Cricketsonde

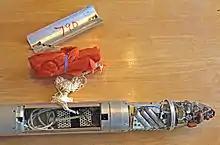
Nose section of the Cricketsonde rocket with nose and payload covers removed. Telemetry and sensor electronics along with recovery parachute shown.

The rocket was able to be recovered as the recovery section contained a 5-foot parachute, to which the entire rocket was attached. After launch, a preset timer controlled deployment of the parachute.